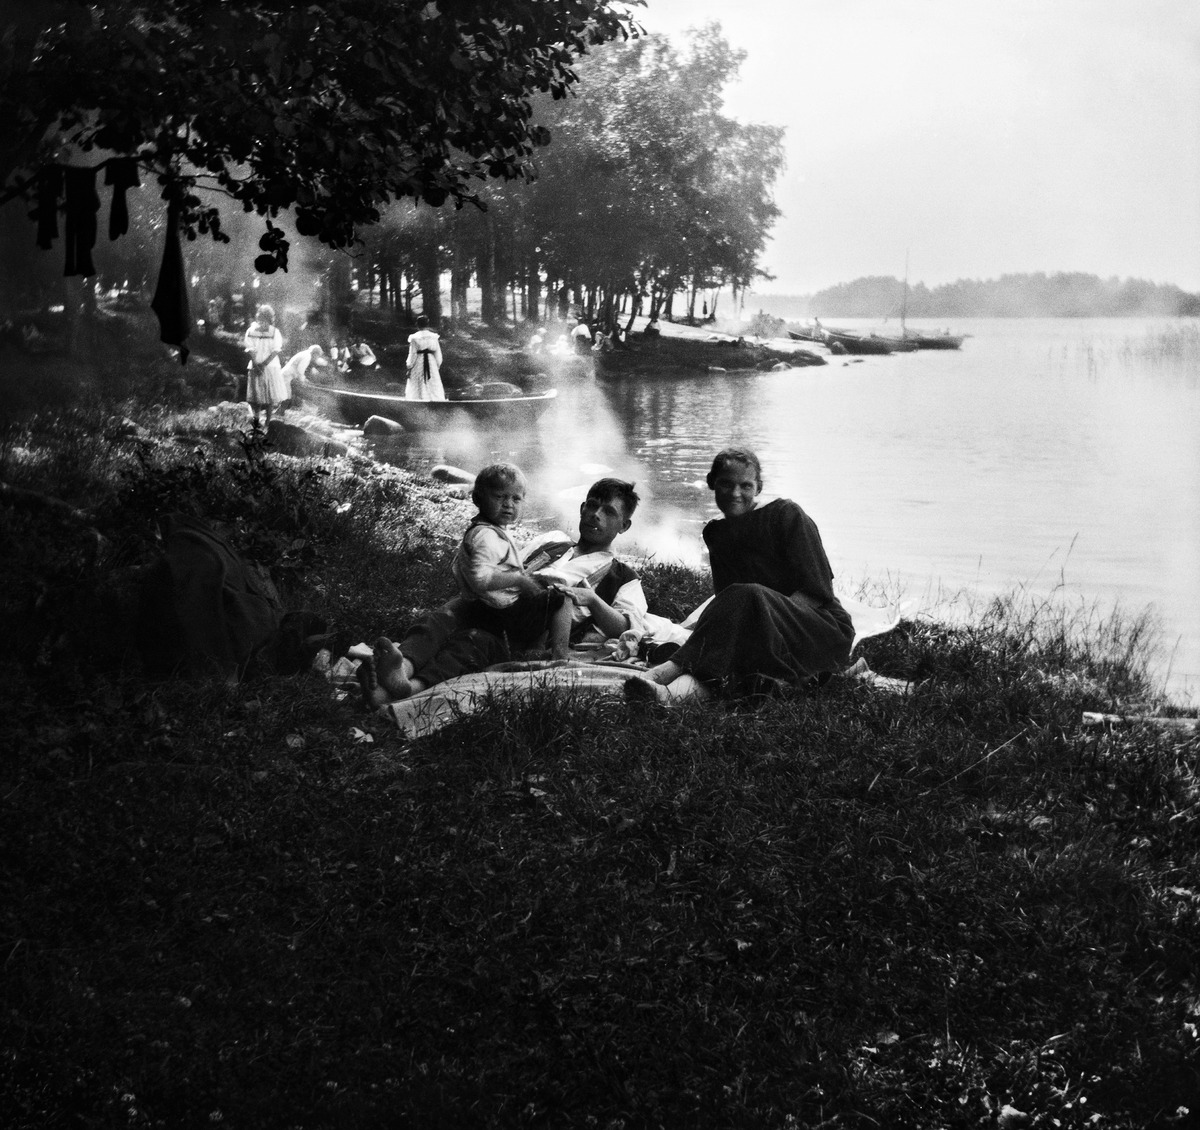
Räätäli Salmisen perhe viettämässä vapaa-aikaa Seurasaaressa
sisällön kuvaus: Räätäli Salmisen perhe viettämässä vapaa-aikaa Seurasaaressa. Kuva on julkaistu Suomen Kuvalehdessä 1.9.1917. mustavalkoinen
Kuvaaja: Timiriasew, Ivan, valokuvaaja
Ajankohta: kuvausaika 1917
Paikka: Suomi, Uusimaa, Helsinki, Meilahti Helsinki, Seurasaari
Aiheet: Salminen, Alku, Salminen, Anna Loviisa, Salminen, Nestor Simeon, saaret, rannat, kesä, ulkoilu, retkeily, vapaa-aika, perheet, lapsiperheet, lapset, pojat, vanhemmat, perheenjäsenet, isät, äidit